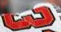
Number: 3